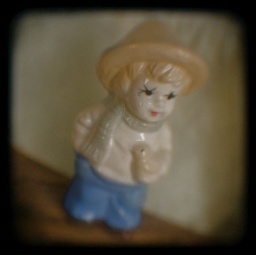
little boy gathering wood, and a boy with a bird in hand